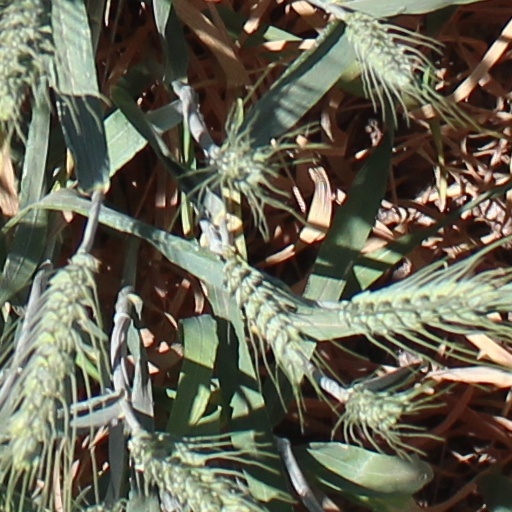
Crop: wheat